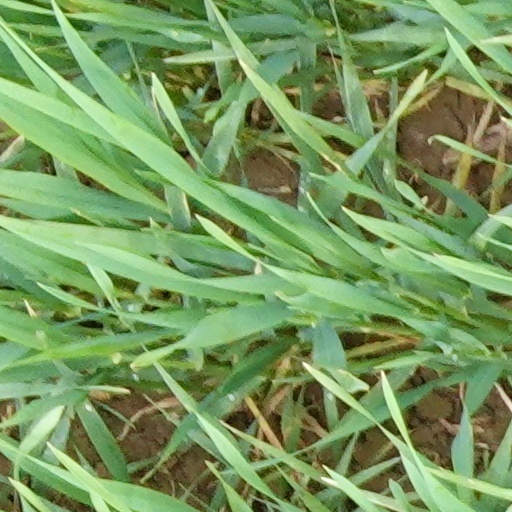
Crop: wheat